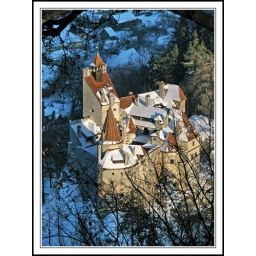
Taken from a tree by a hill near the castle.